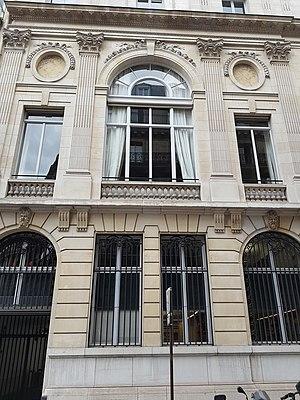
4 rue de la Ville-l'Evêque Paris
La rue de la Ville-l’Évêque se situe dans le 8ᵉ arrondissement de Paris.